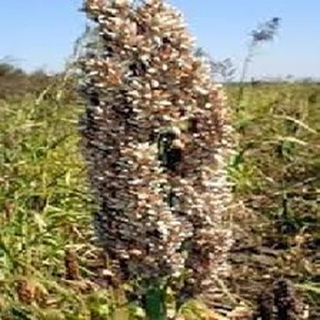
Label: wheat_smut